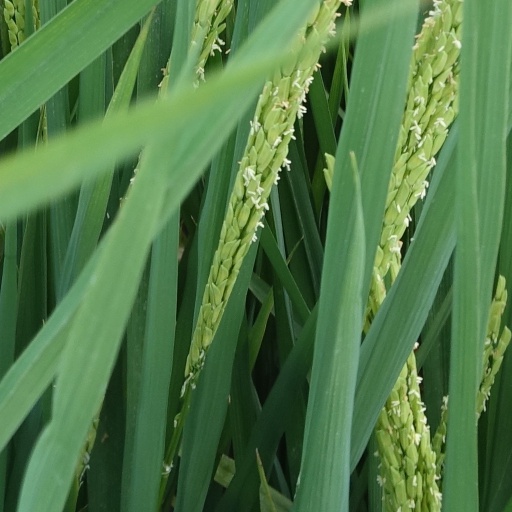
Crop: rice